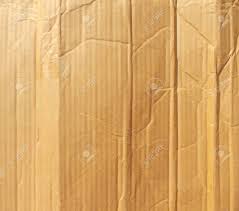
Waste category: cardboard